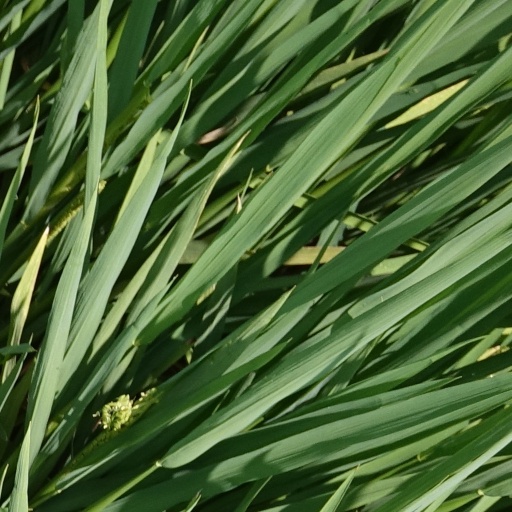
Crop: rice